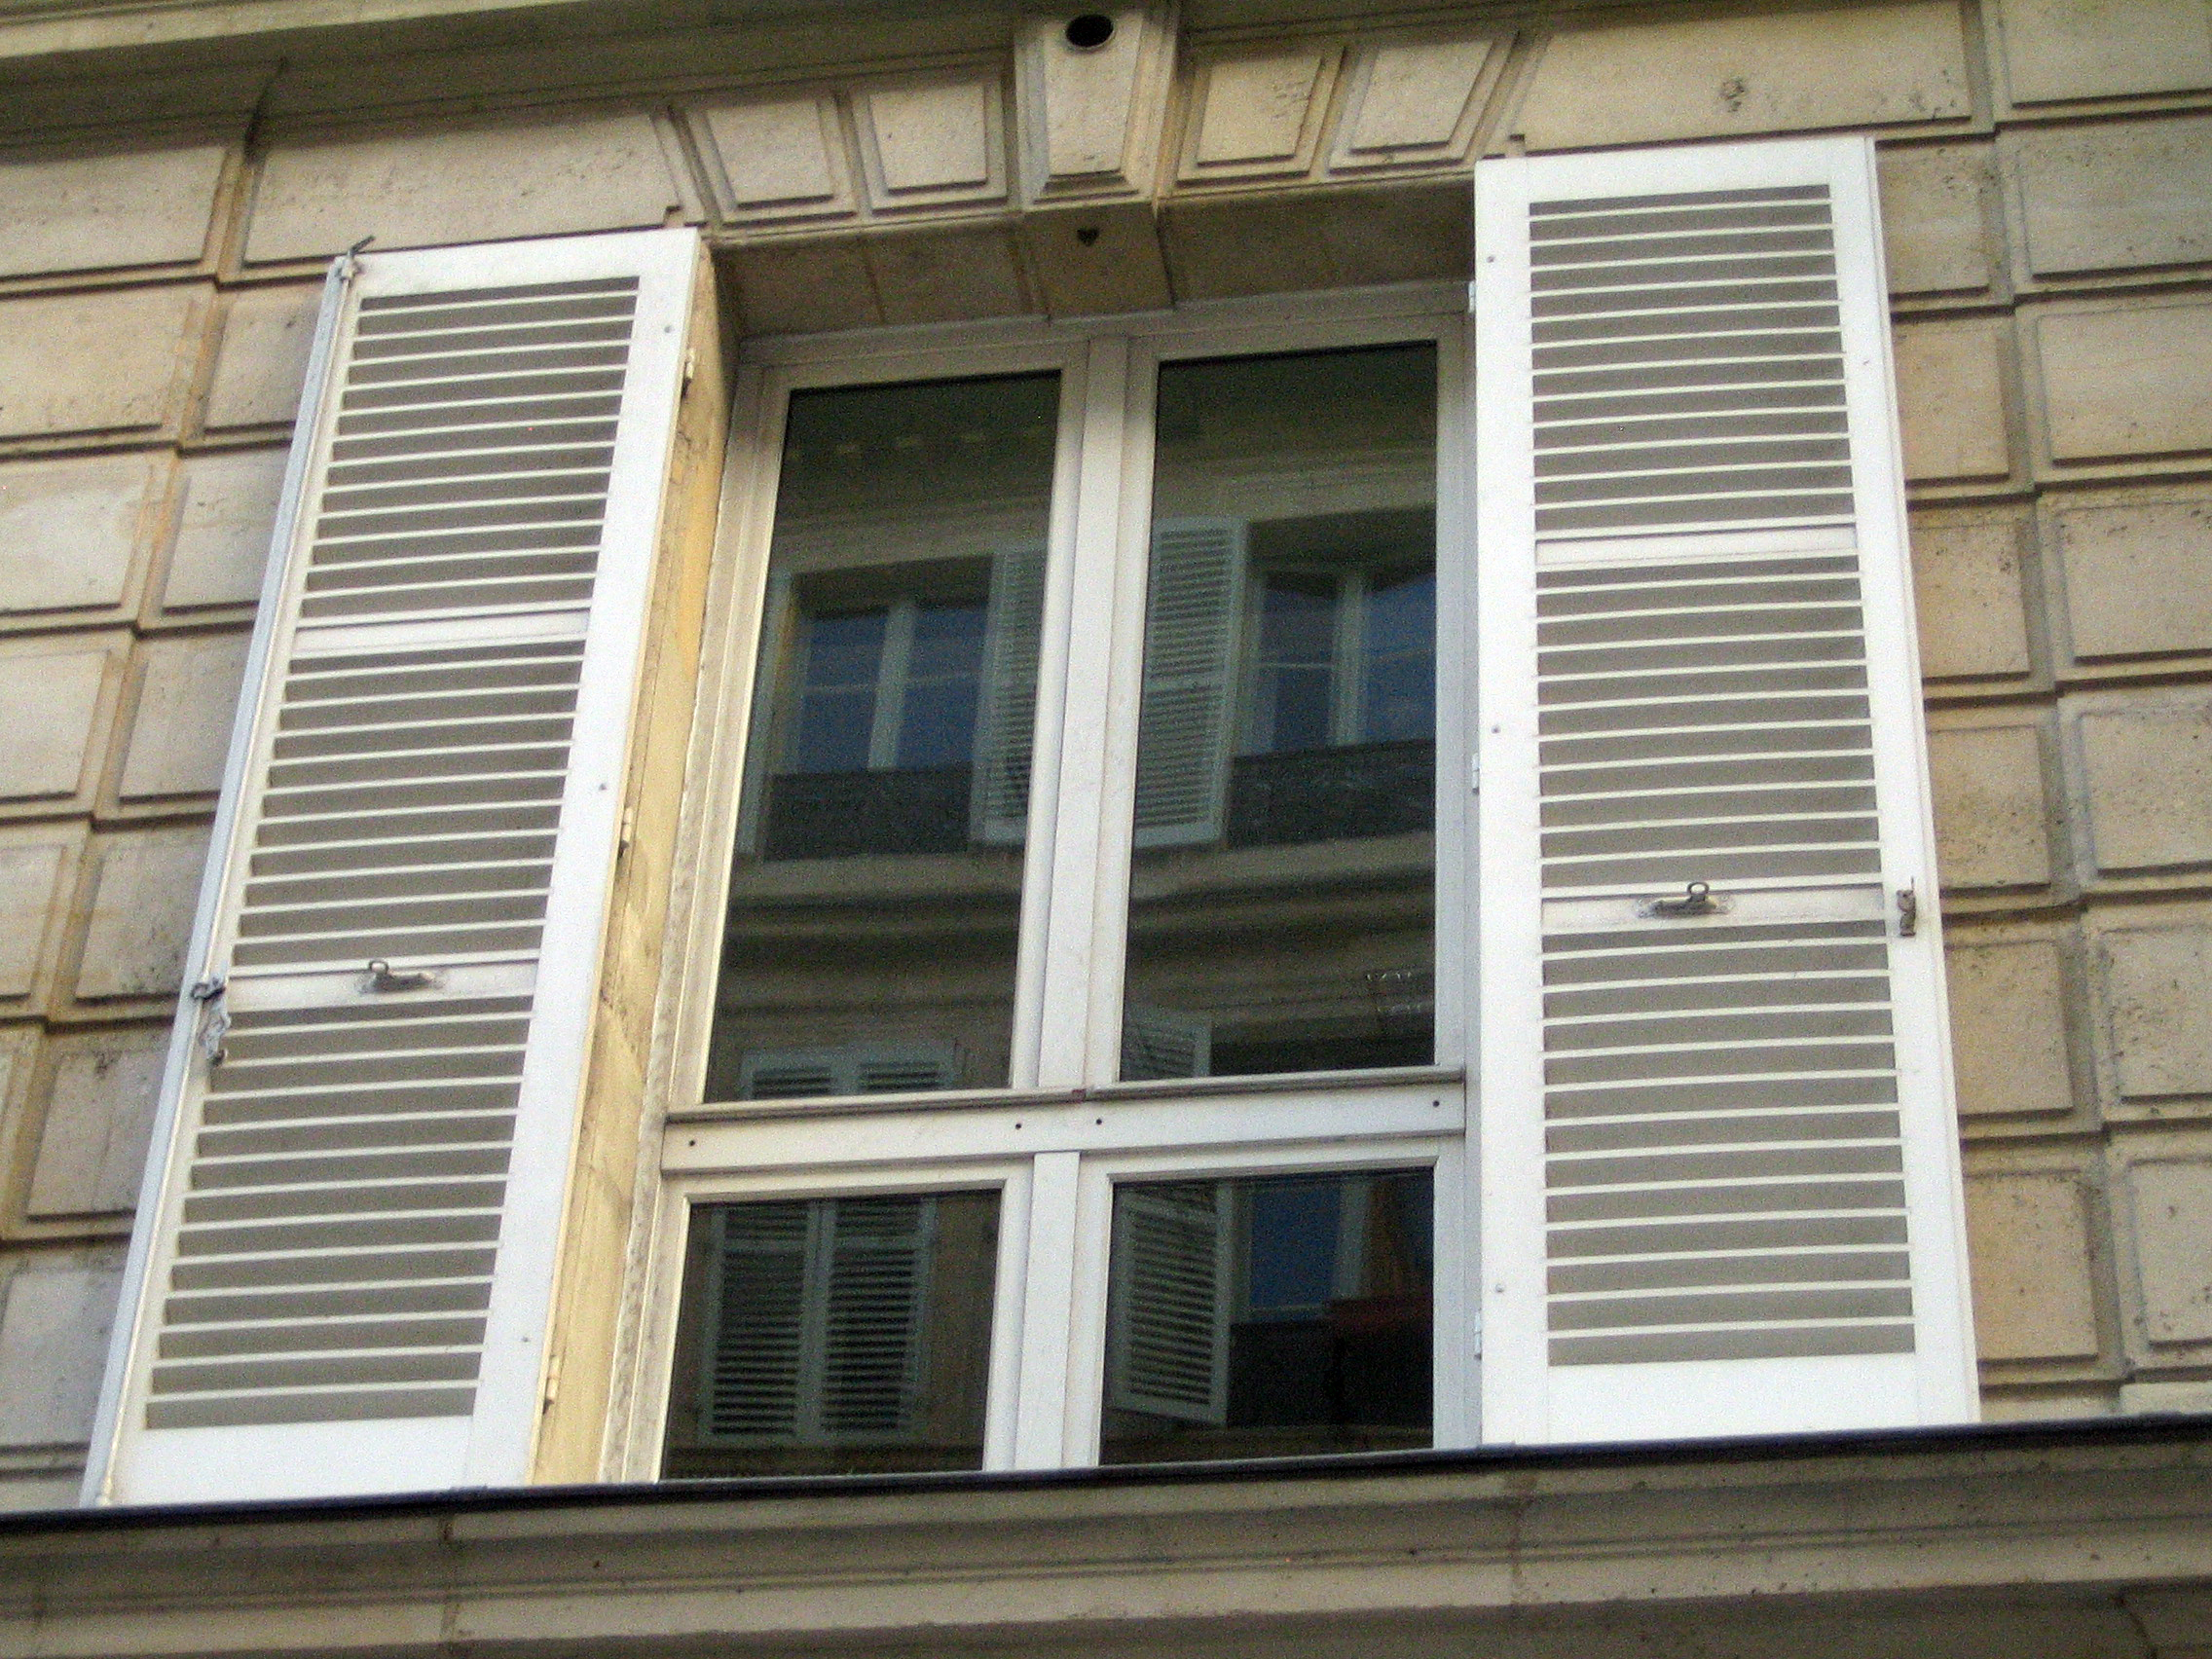
outdoor, architecture, street, window, roof, city, paris, home, france, europe, facade, property, interior design, creativecommons, mirror, stock, reflections, ccby, 2d, carloszgz, original, cmstoolsphotoring, freeculturalworks, openlicense, freepictures, rue, calle, miroir, espejo, reflejo, reflejos, reflet, reflets, glace, arquitectura, francia, europa, ventana, fenetre, siding, window covering, sash window, 75009, contraventanas, fen tre, volet